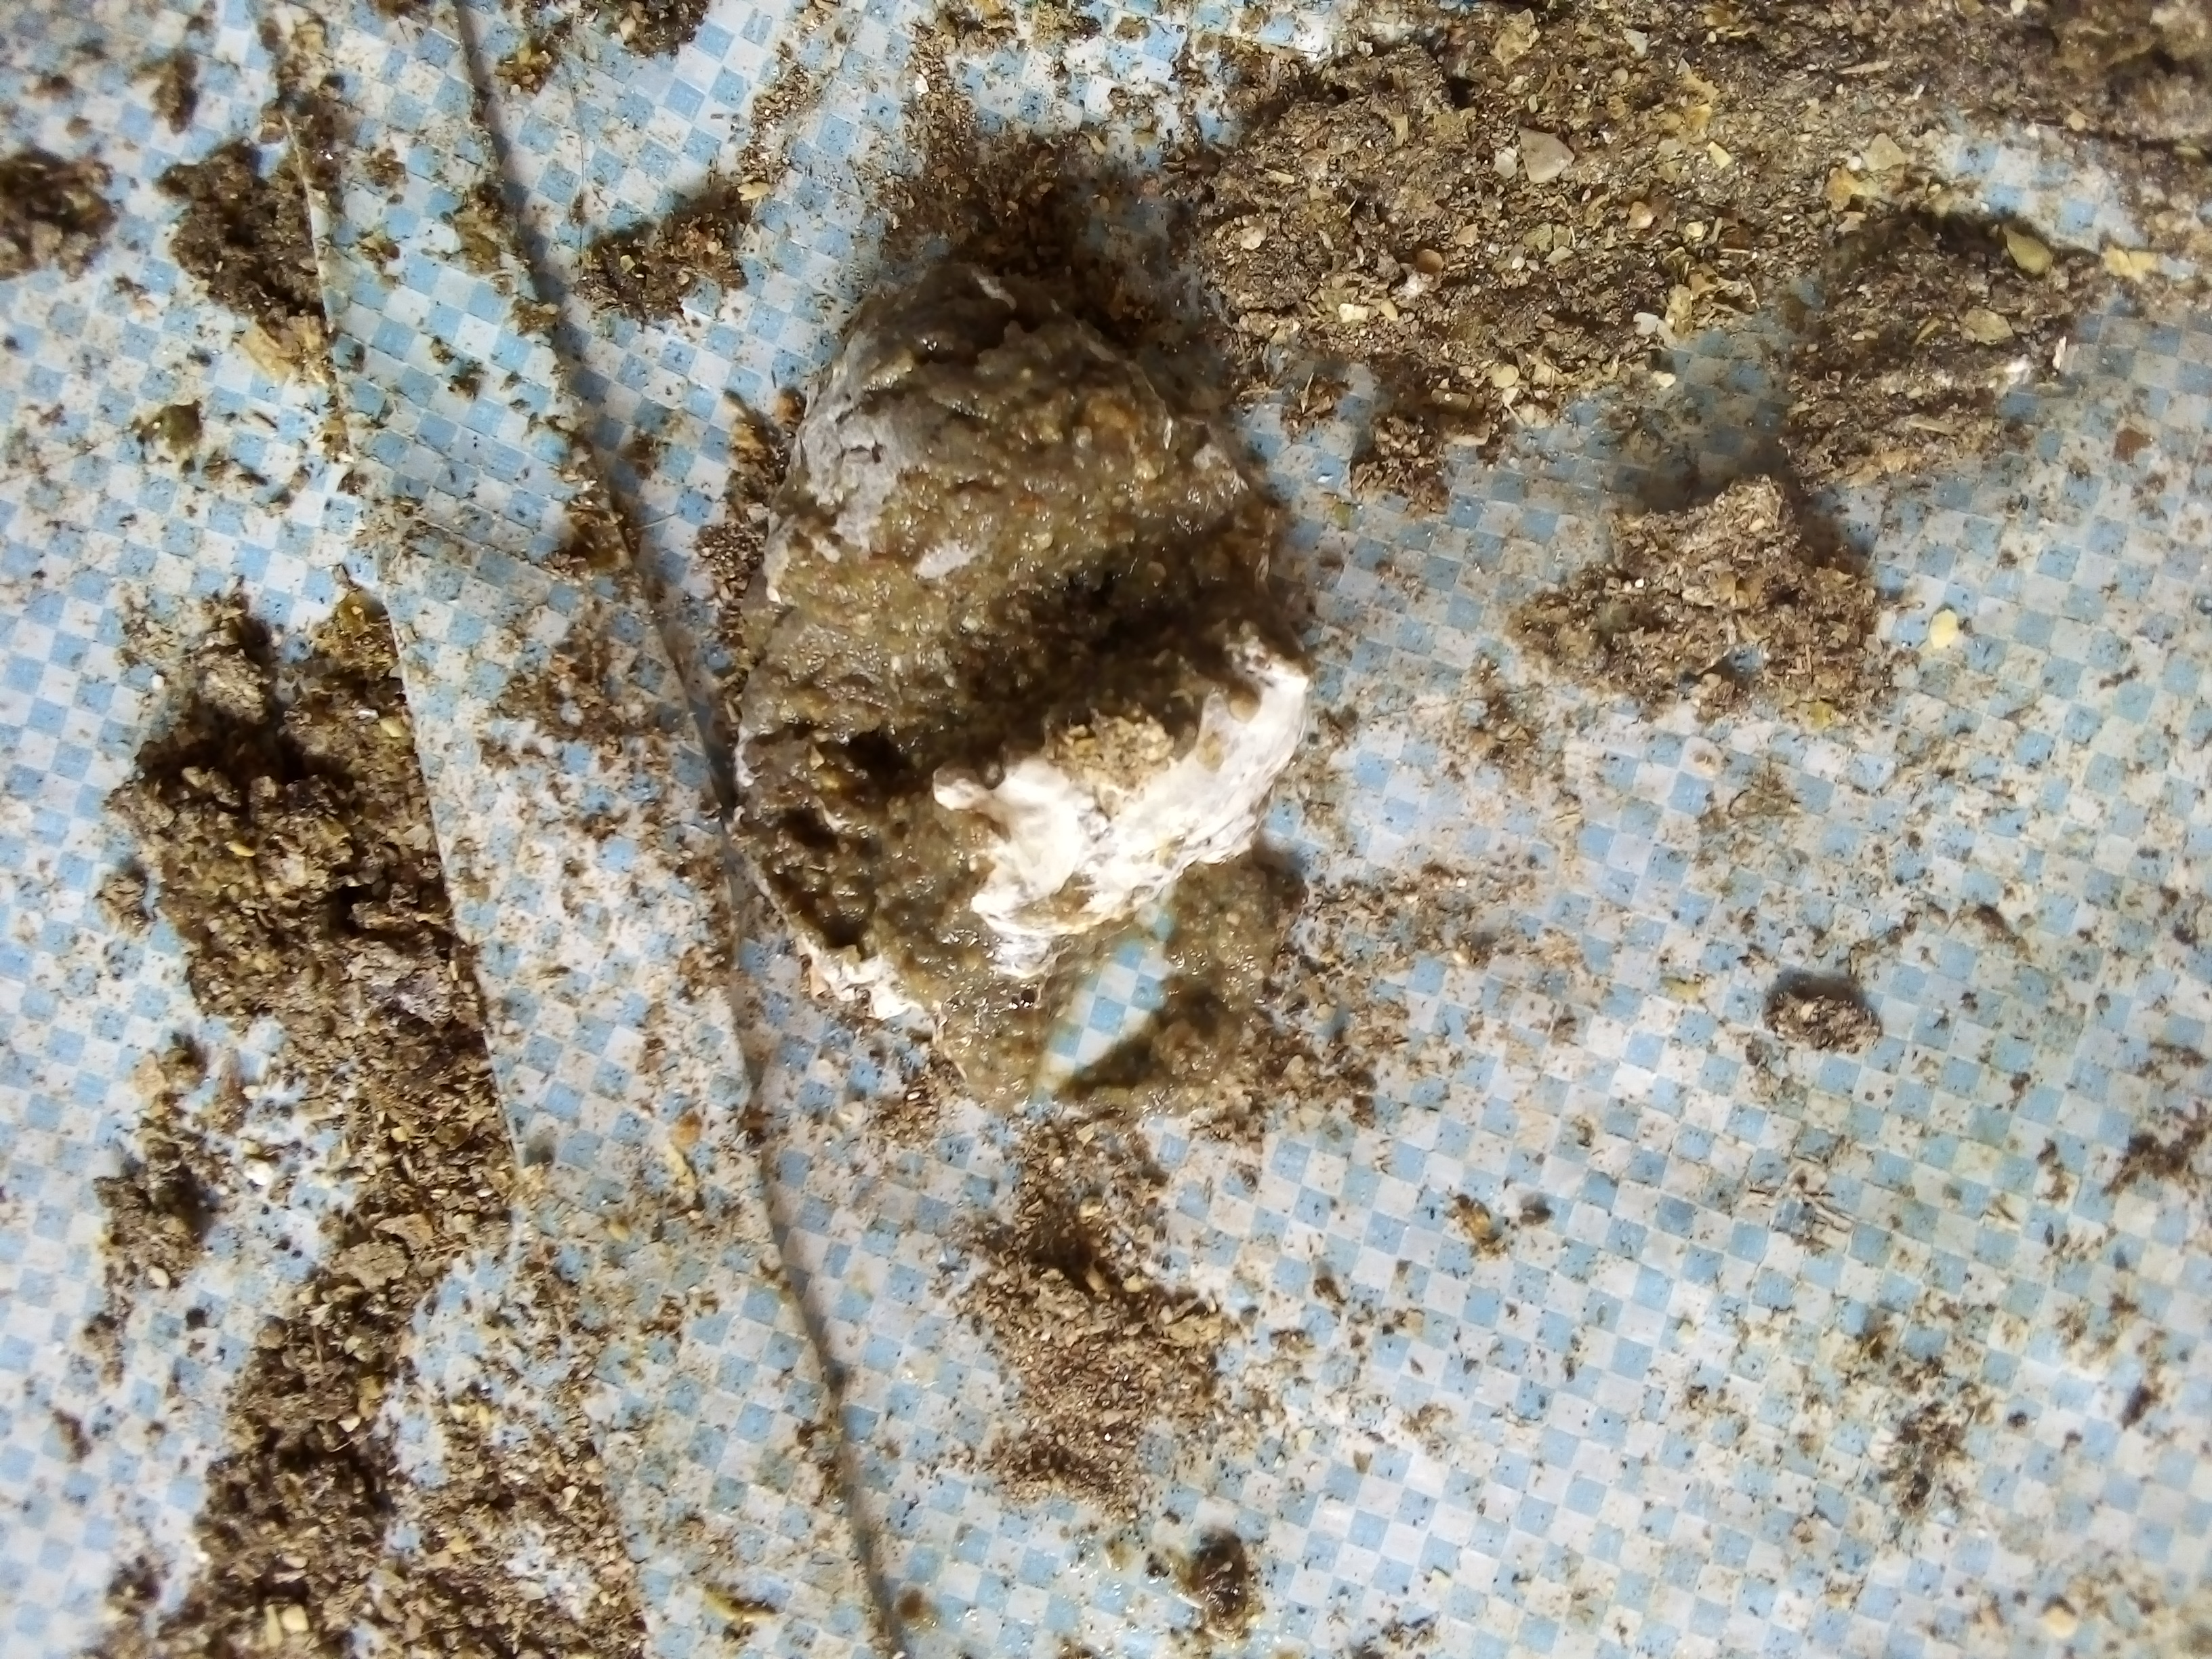
PCR-confirmed diagnosis: Salmonella